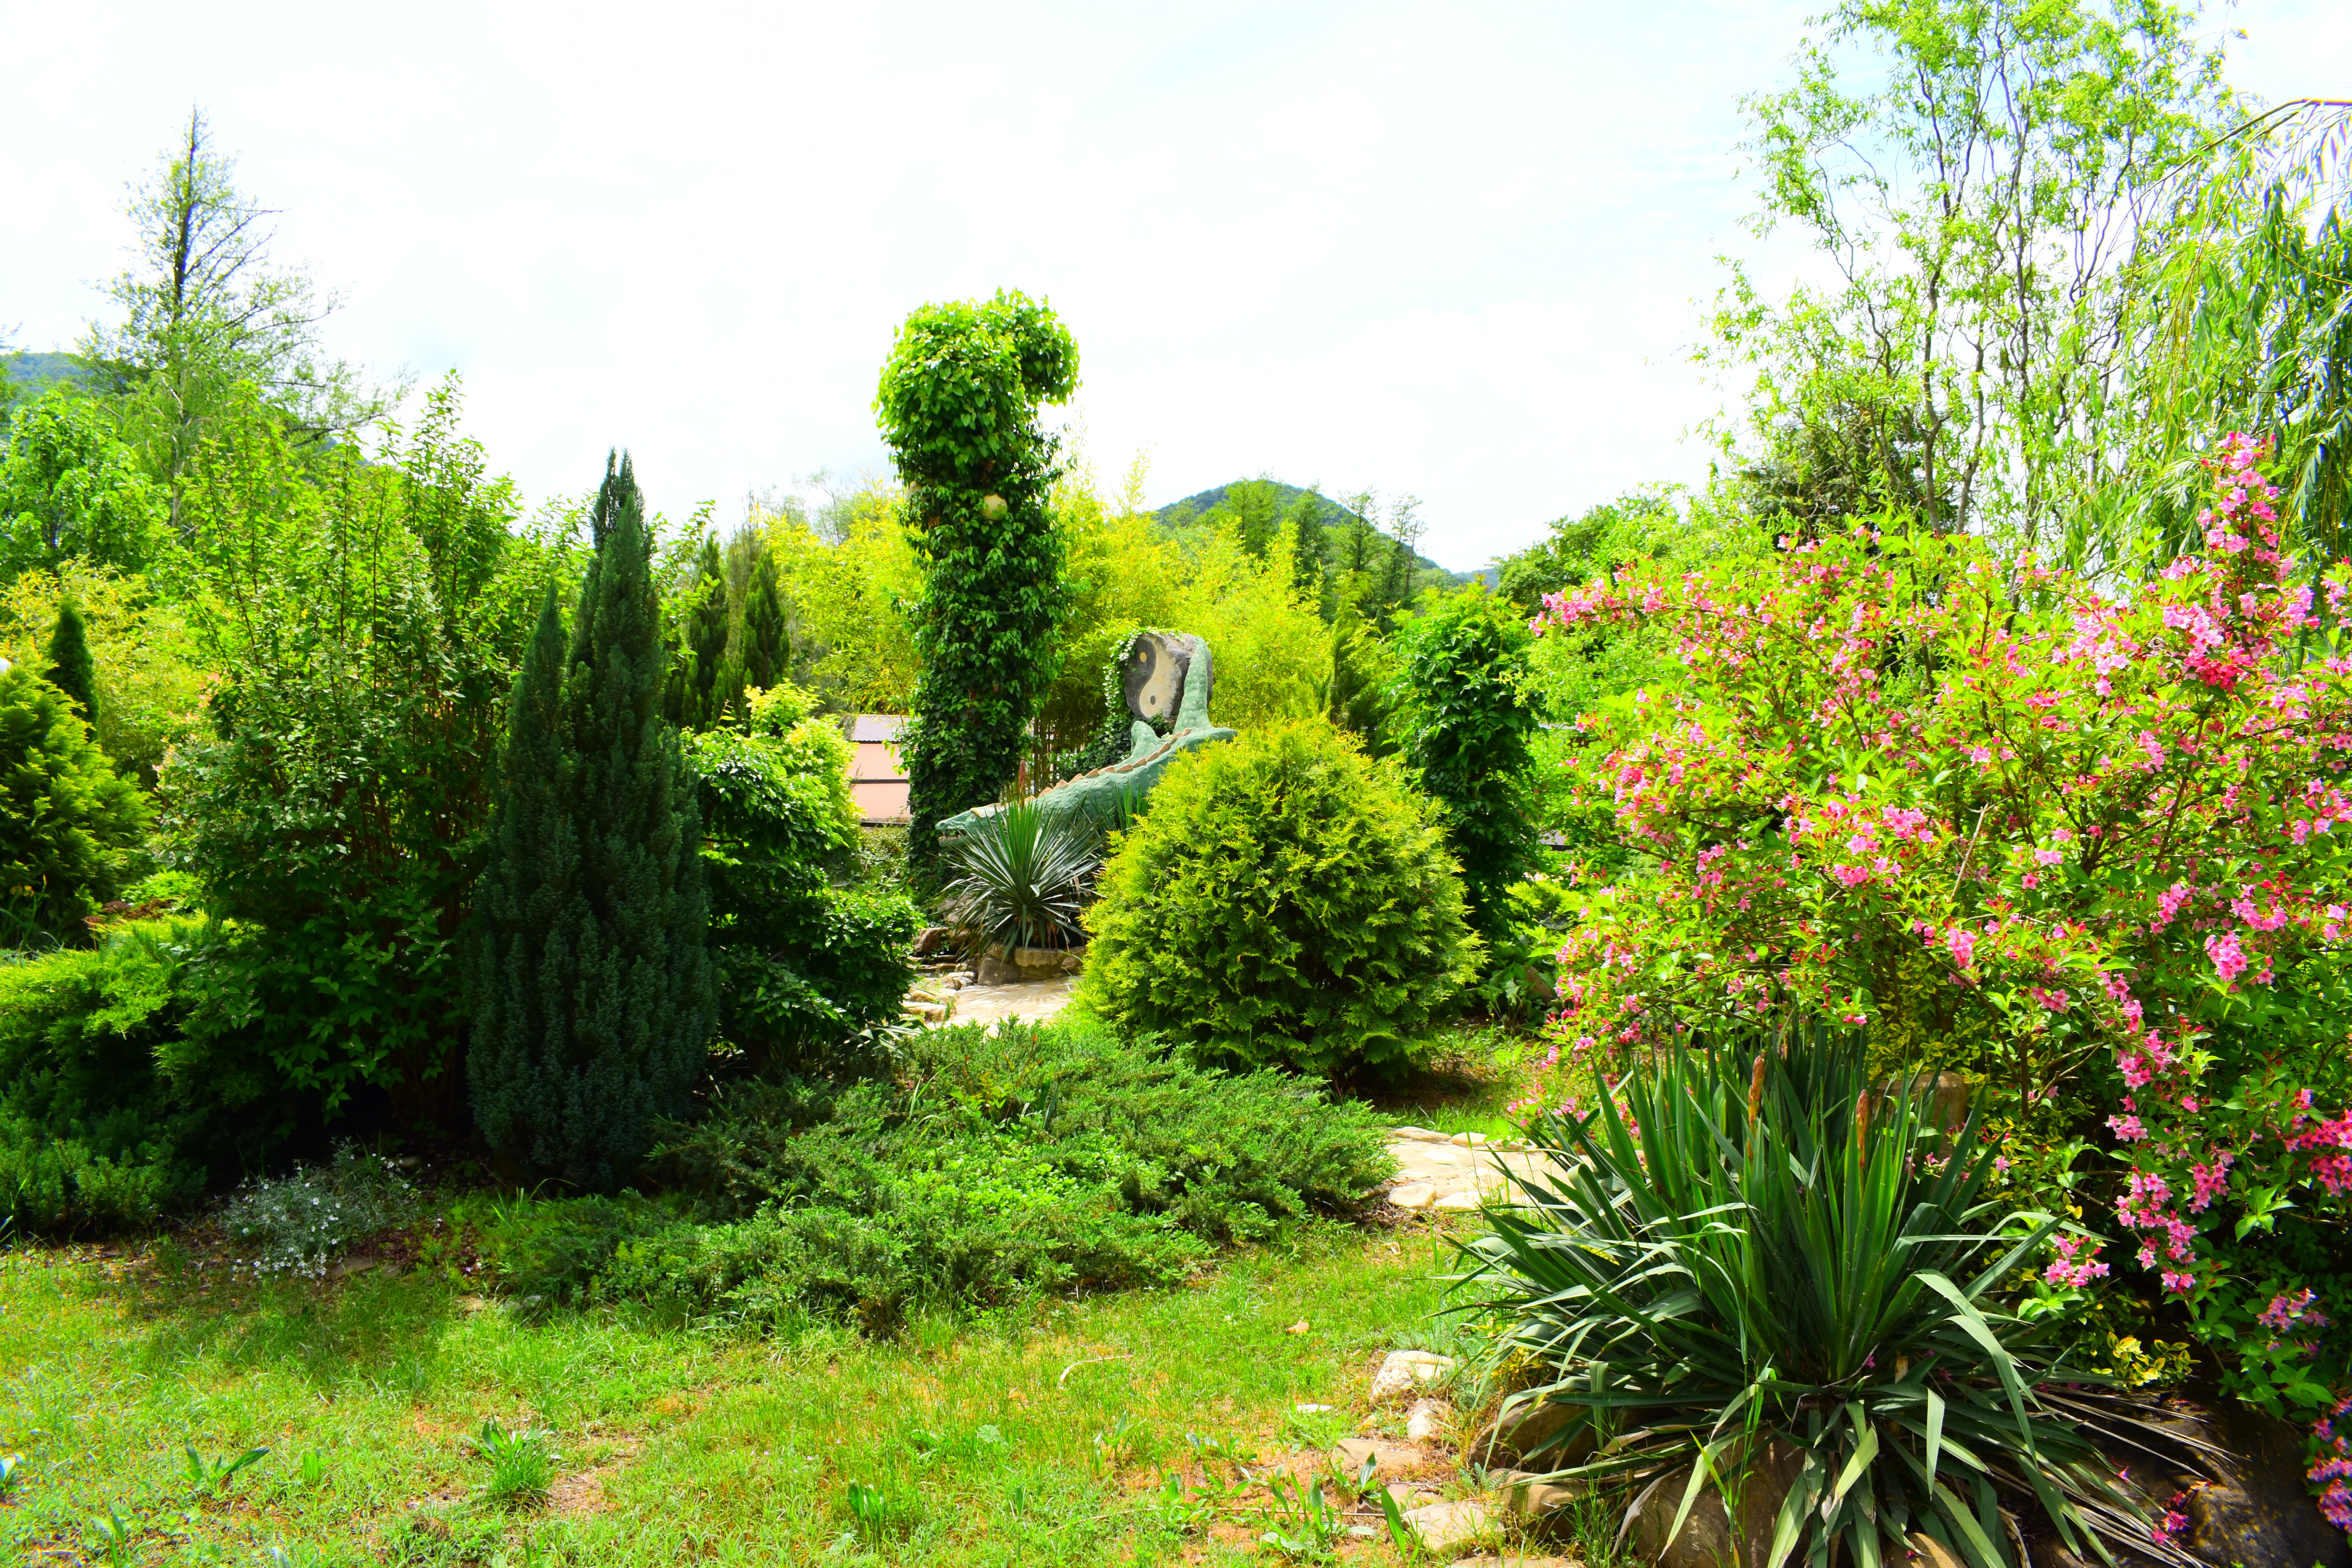
natural, plant, flower, green, sky, natural landscape, tree, land lot, terrestrial plant, hedge, evergreen, grass, groundcover, landscape, grassland, shrub, meadow, lawn, annual plant, landscaping, conifer, flowering plant, garden, herbaceous plant, gardening, house, plantation, shrubland, yard, perennial plant, walkway, park, estate